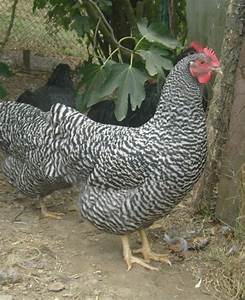
Label: gallina